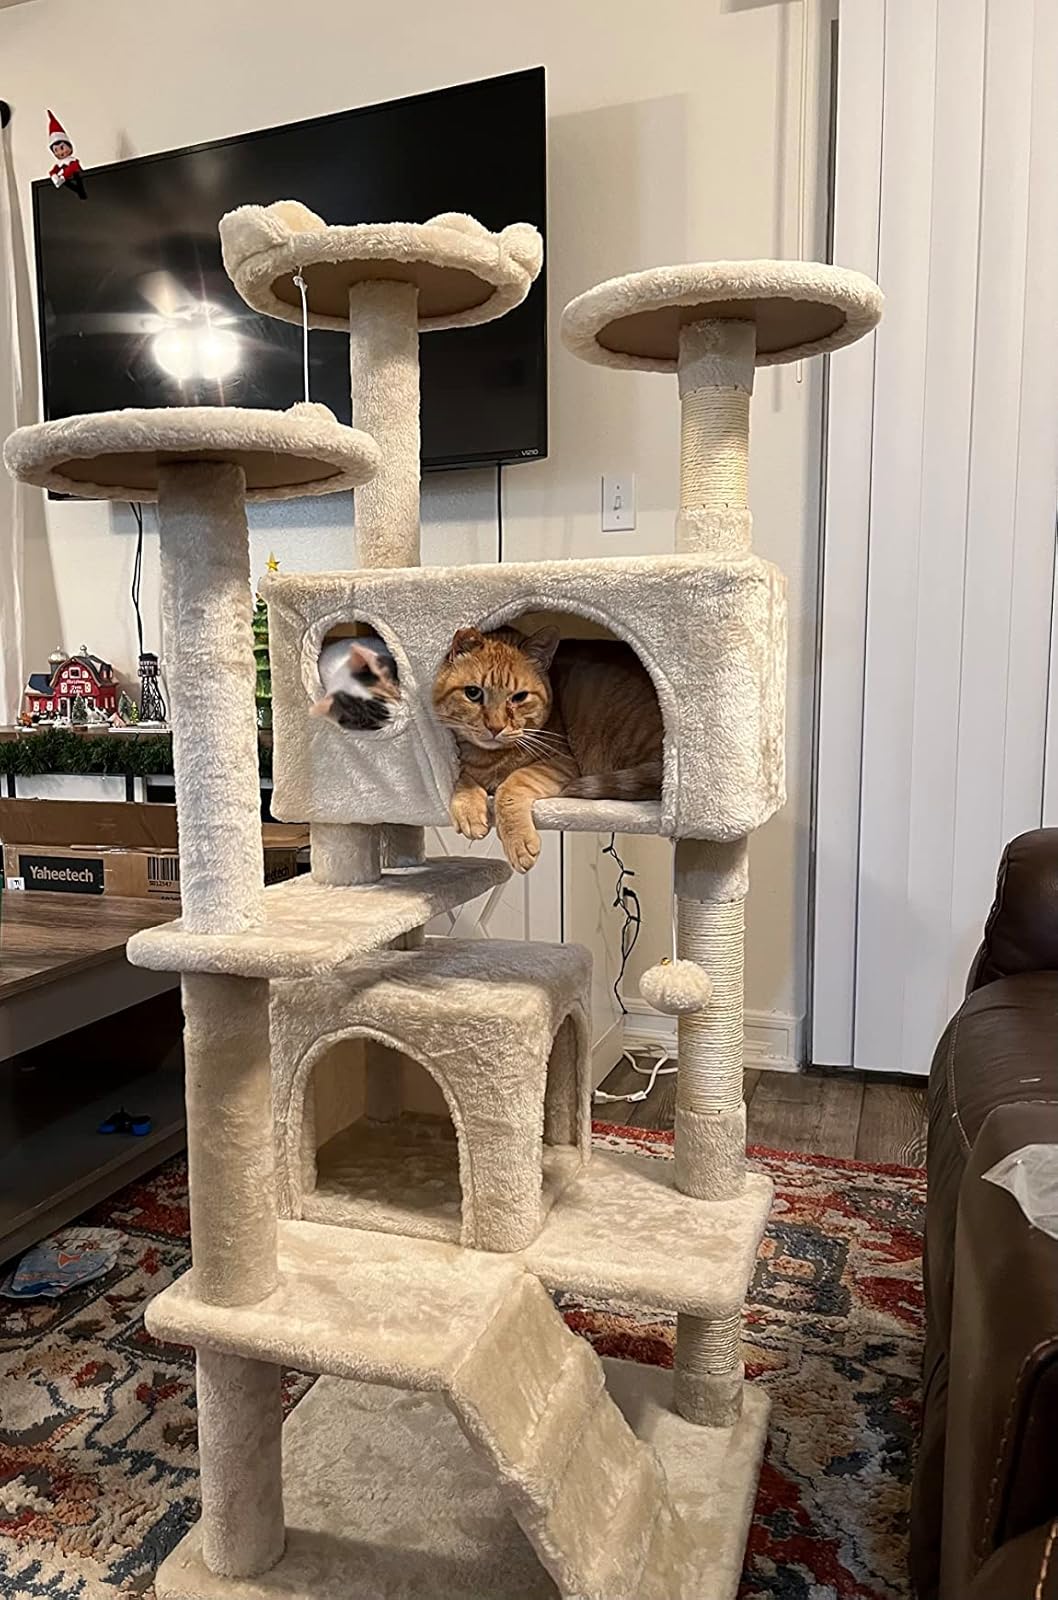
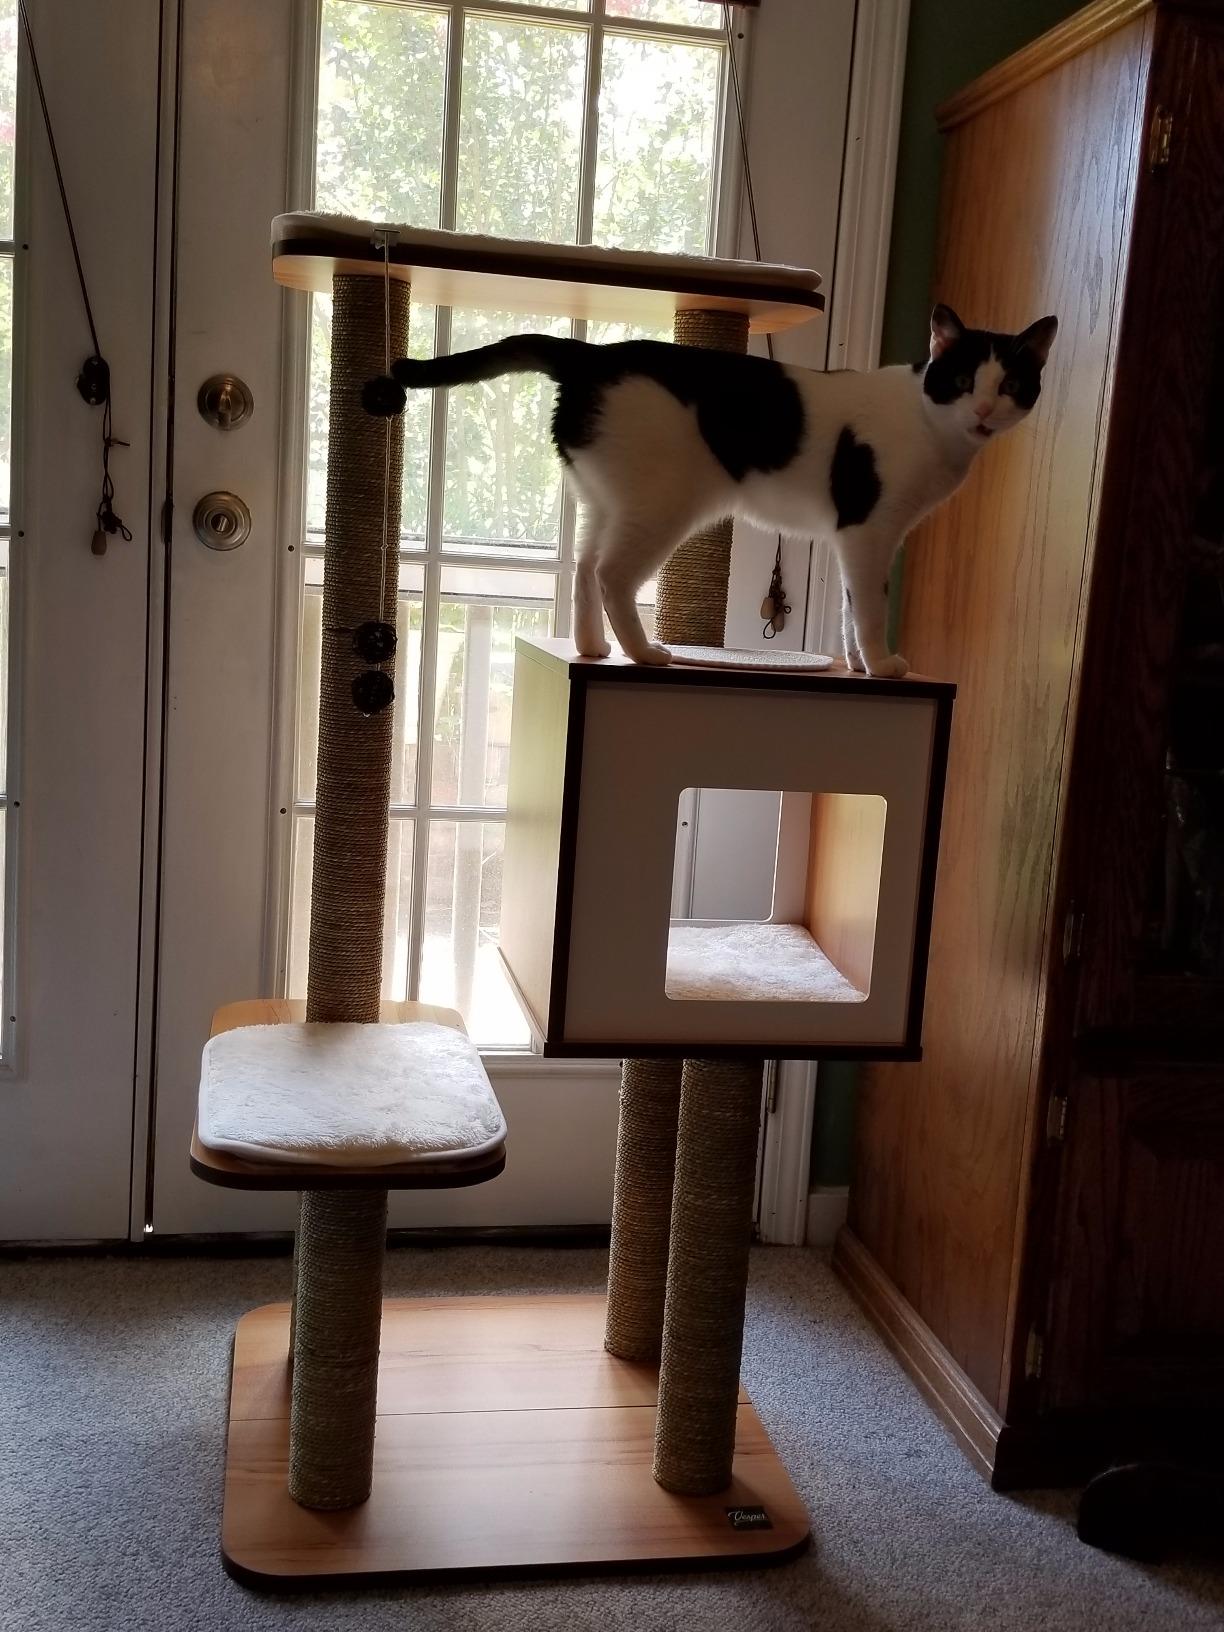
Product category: items_cat tree
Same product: no